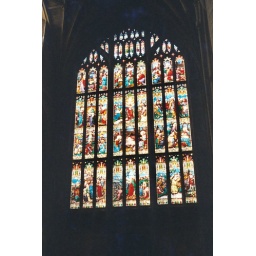
One of the stained glass windows in Gloucester Cathedral.